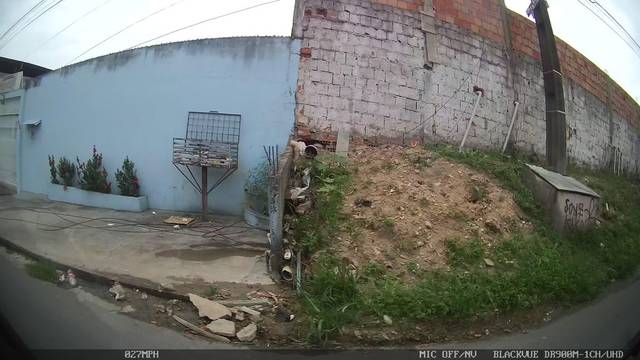
Region: Brazil
Coordinates: -3.046, -59.995